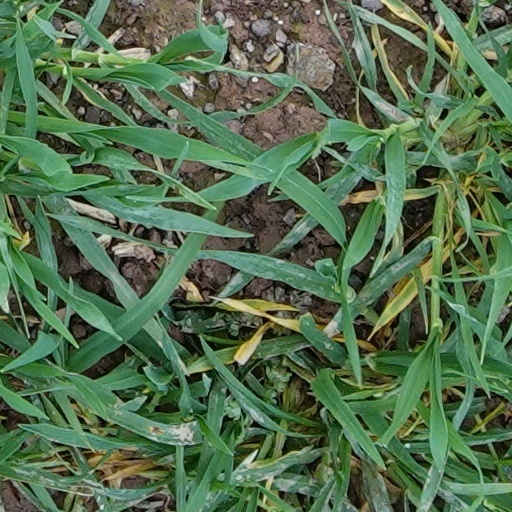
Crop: wheat